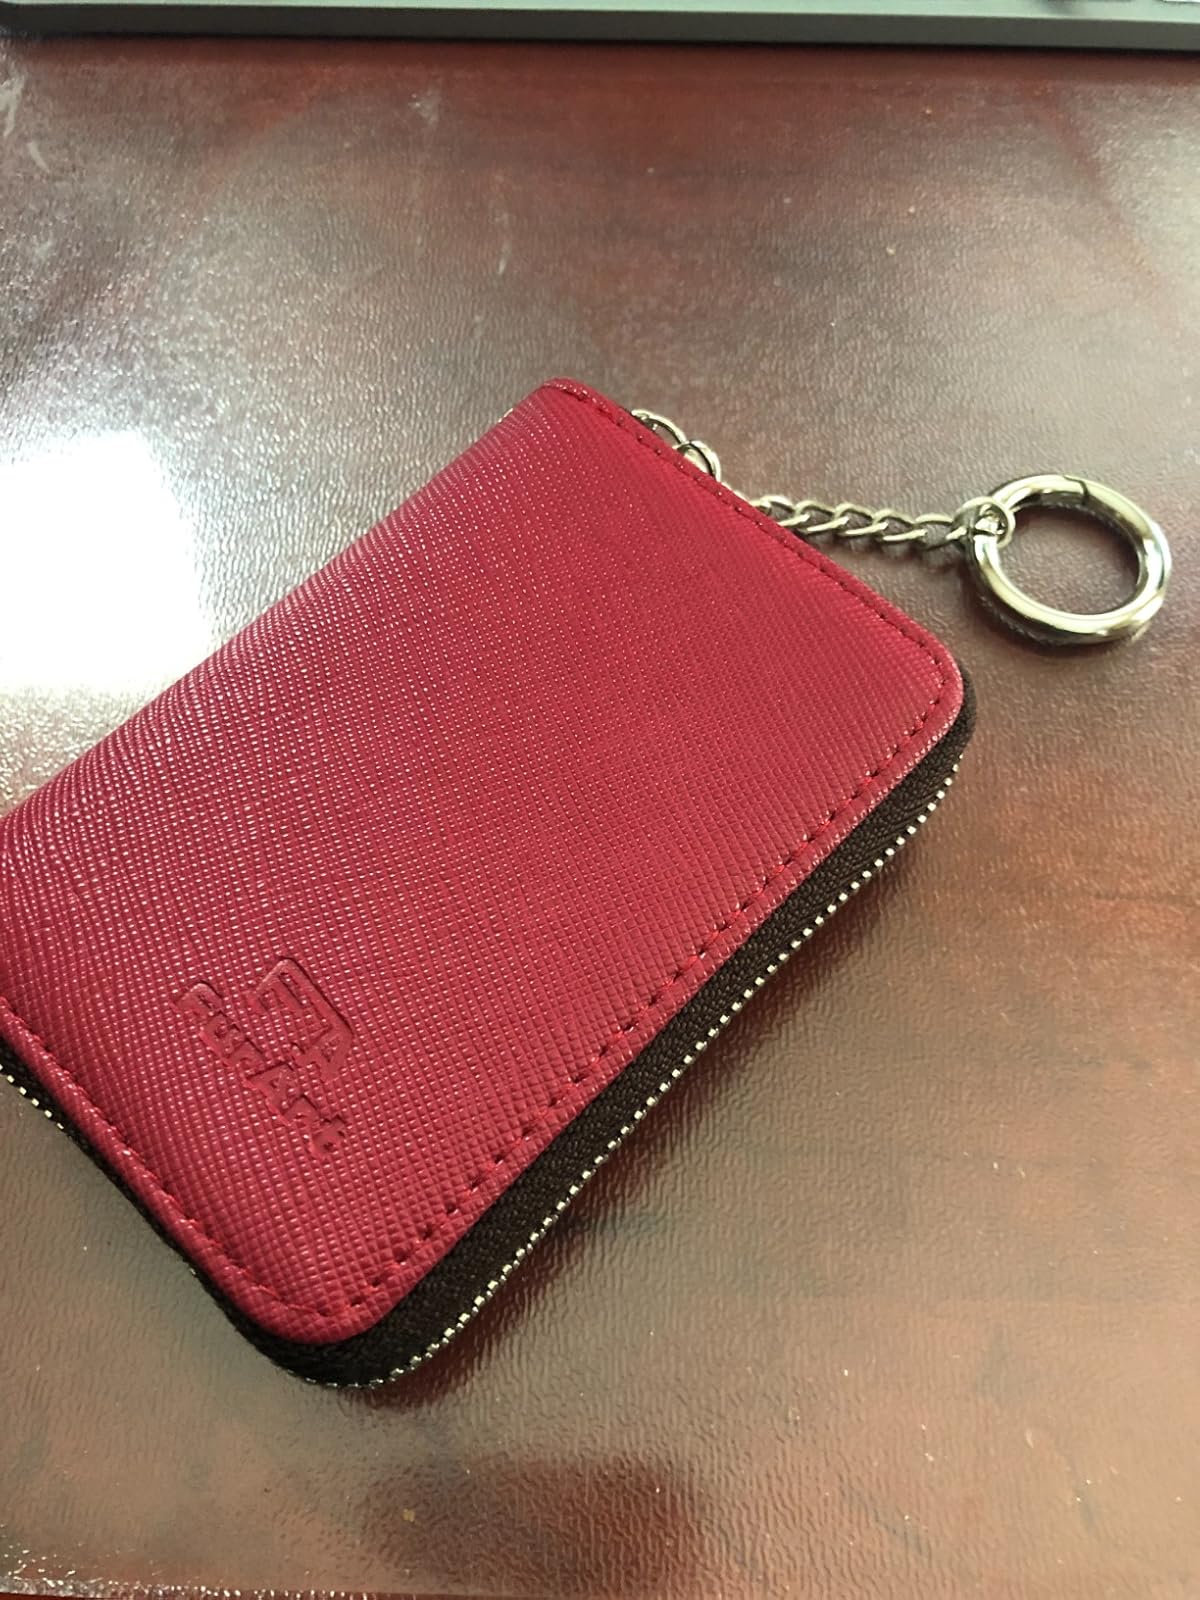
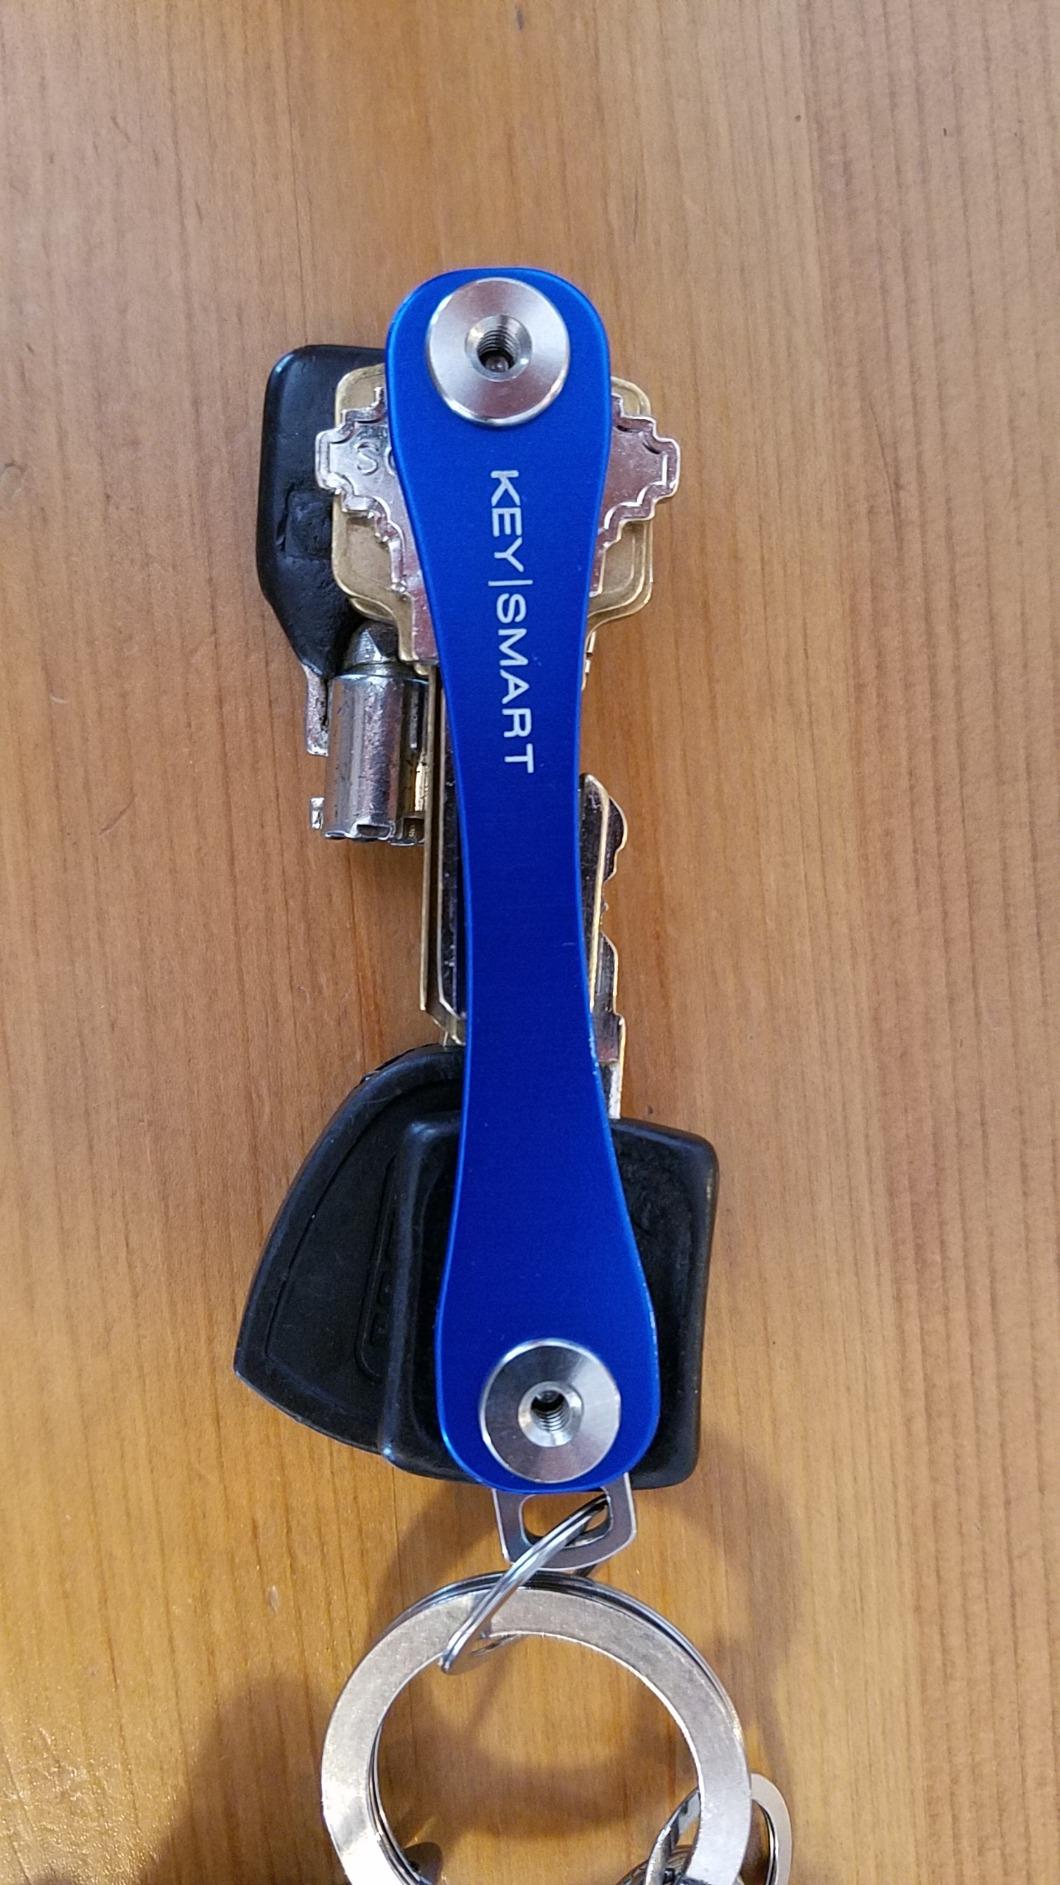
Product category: accessories_keychain
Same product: no